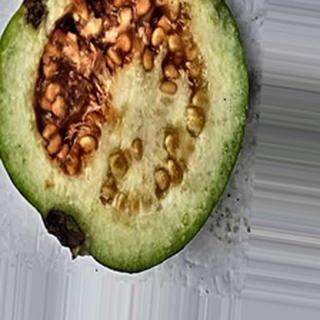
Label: guava_fruit_fly